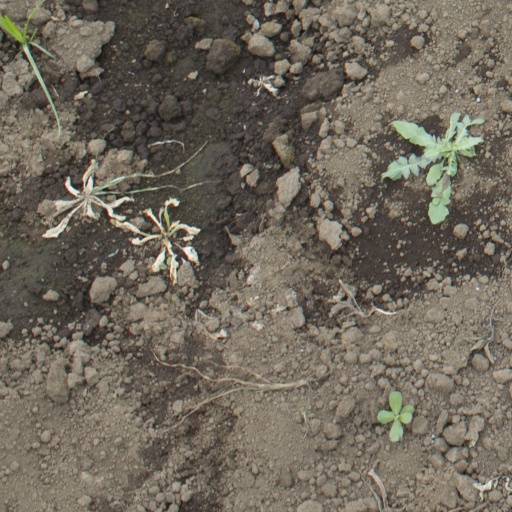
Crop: soybean